Easter in Poland

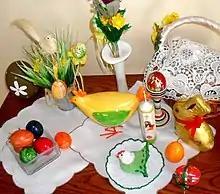
Easter decorations, including rooster, bunny, and Easter eggs ("pisanki")

The second day of Easter, Easter Monday, features its own customs, such as "śmigus-dyngus", involving the spraying of other persons with water. There are also other games, many involving eggs, such as egg tapping.